Nallavanukku Nallavan

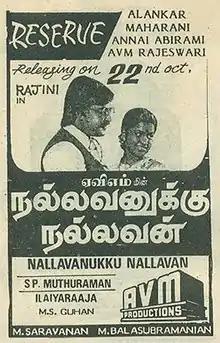
Theatrical release poster

Nallavanukku Nallavan is a 1984 Indian Tamil-language action drama film, directed by S. P. Muthuraman and produced by AVM Productions. A remake of the 1983 Telugu film "Dharmaatmudu", it stars Rajinikanth and Radhika, with Karthik, Thulasi, V. K. Ramasamy, Major Sundarrajan, Y. G. Mahendran and Visu in supporting roles. The film revolves around a worker who is bequeathed his late boss's business, earning the wrath of the boss's son who believes he swindled his father's business.